East Perth Cemeteries

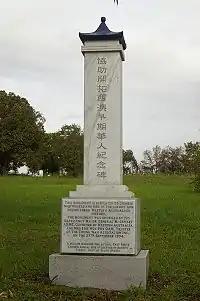
Memorial to people of Chinese ethnicity who are buried in the cemeteries. A plaque on Bronte Street near the corner of Plain Street marks the location of the Chinese cemetery.

In 1899, Karrakatta Cemetery became the main burial ground in close proximity to Perth, and from July that year burials officially ceased at East Perth, except where special applications were made to use family graves. The cemetery was used intermittently from then until the last burial in 1919.